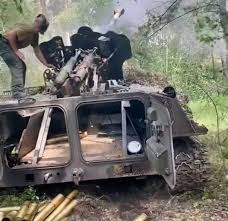
Label: MT_LB